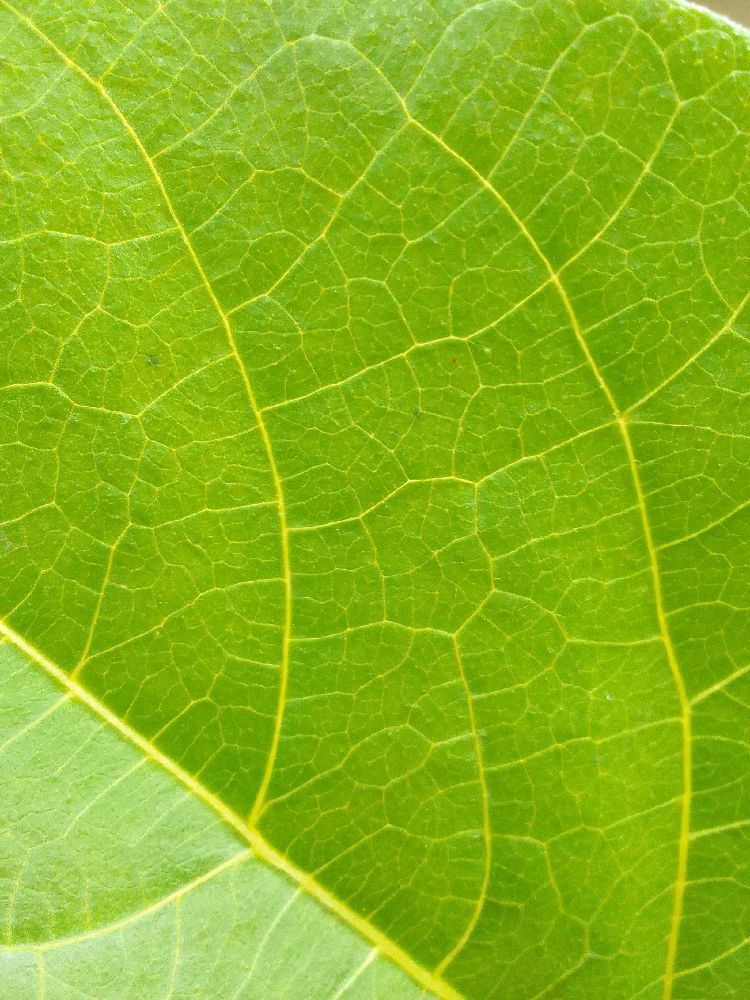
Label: healthy